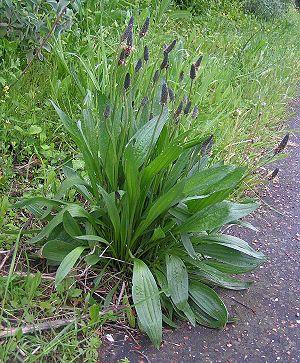
La Mélitée du mélampyre ou Damier Athalie est une espèce de lépidoptères appartenant à la famille des Nymphalidae, à la sous-famille des Nymphalinae, à la tribu des Melitaeini, et au genre Melitaea.